Cross of Gold speech

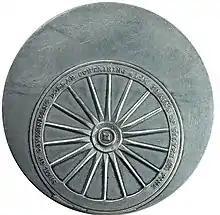
A "Bryan dollar" issued by his opponents to illustrate the difference between the size of a silver dollar and the amount of bullion that could be purchased with a dollar.

Bryan's speech is considered one of the most powerful political addresses in American history. Stanley Jones, however, suggested that even if Bryan had never delivered it, he would still have been nominated. Jones deemed the Democrats likely to nominate a candidate who would appeal to the Populist Party, and Bryan had been elected to Congress with Populist support. According to rhetorical historian William Harpine in his study of the rhetoric of the 1896 campaign, "Bryan's speech cast a net for the true believers, but only for the true believers." Harpine suggested that, "by appealing in such an uncompromising way to the agrarian elements and to the West, Bryan neglected the national audience who would vote in the November election". Bryan's emphasis on agrarian issues, both in his speech and in his candidacy, may have helped cement voting patterns which kept the Democrats largely out of power until the 1930s.